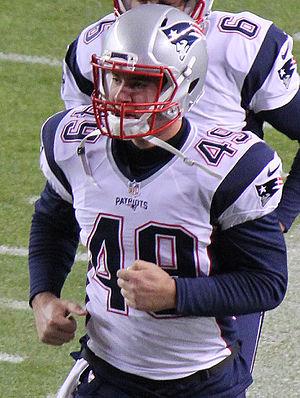
Joe Cardona est un joueur américain de football américain évoluant au poste de long snapper. Il est sélectionné lors de la draft 2015 de la NFL en 166ᵉ position par les Patriots de la Nouvelle-Angleterre avec qui il remporte les Super Bowls LI et LIII.